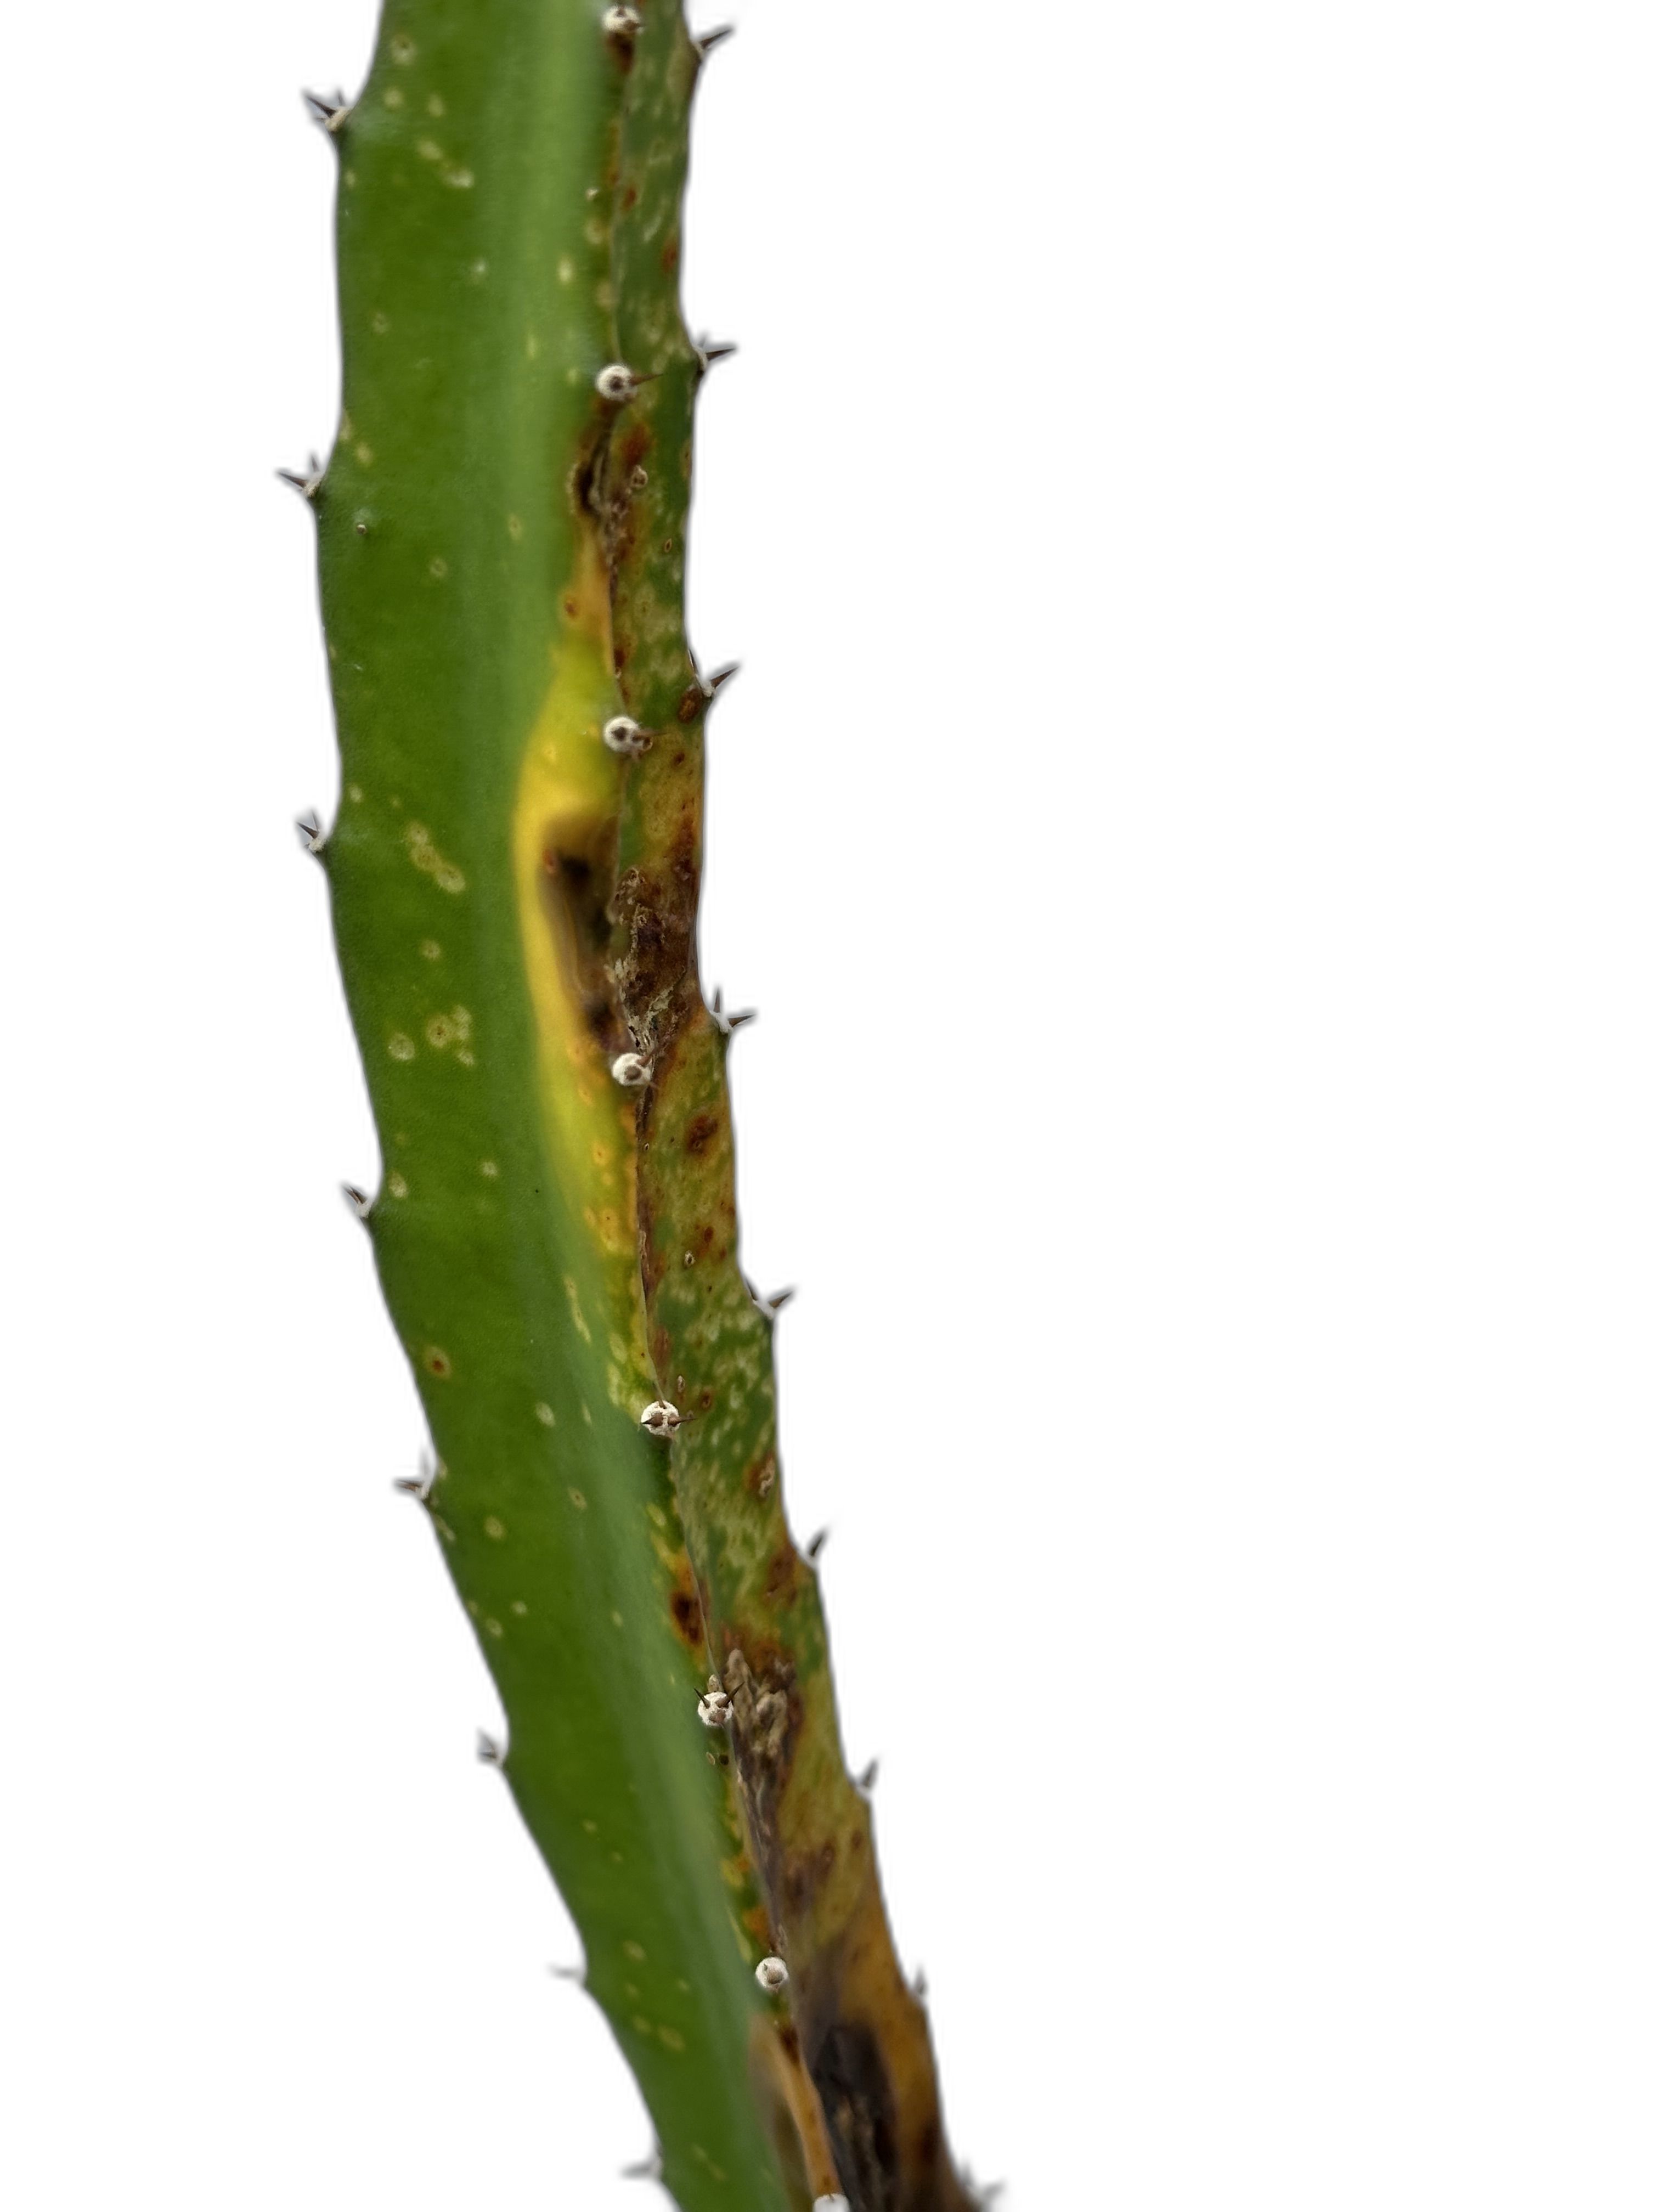
Label: Bad leaf